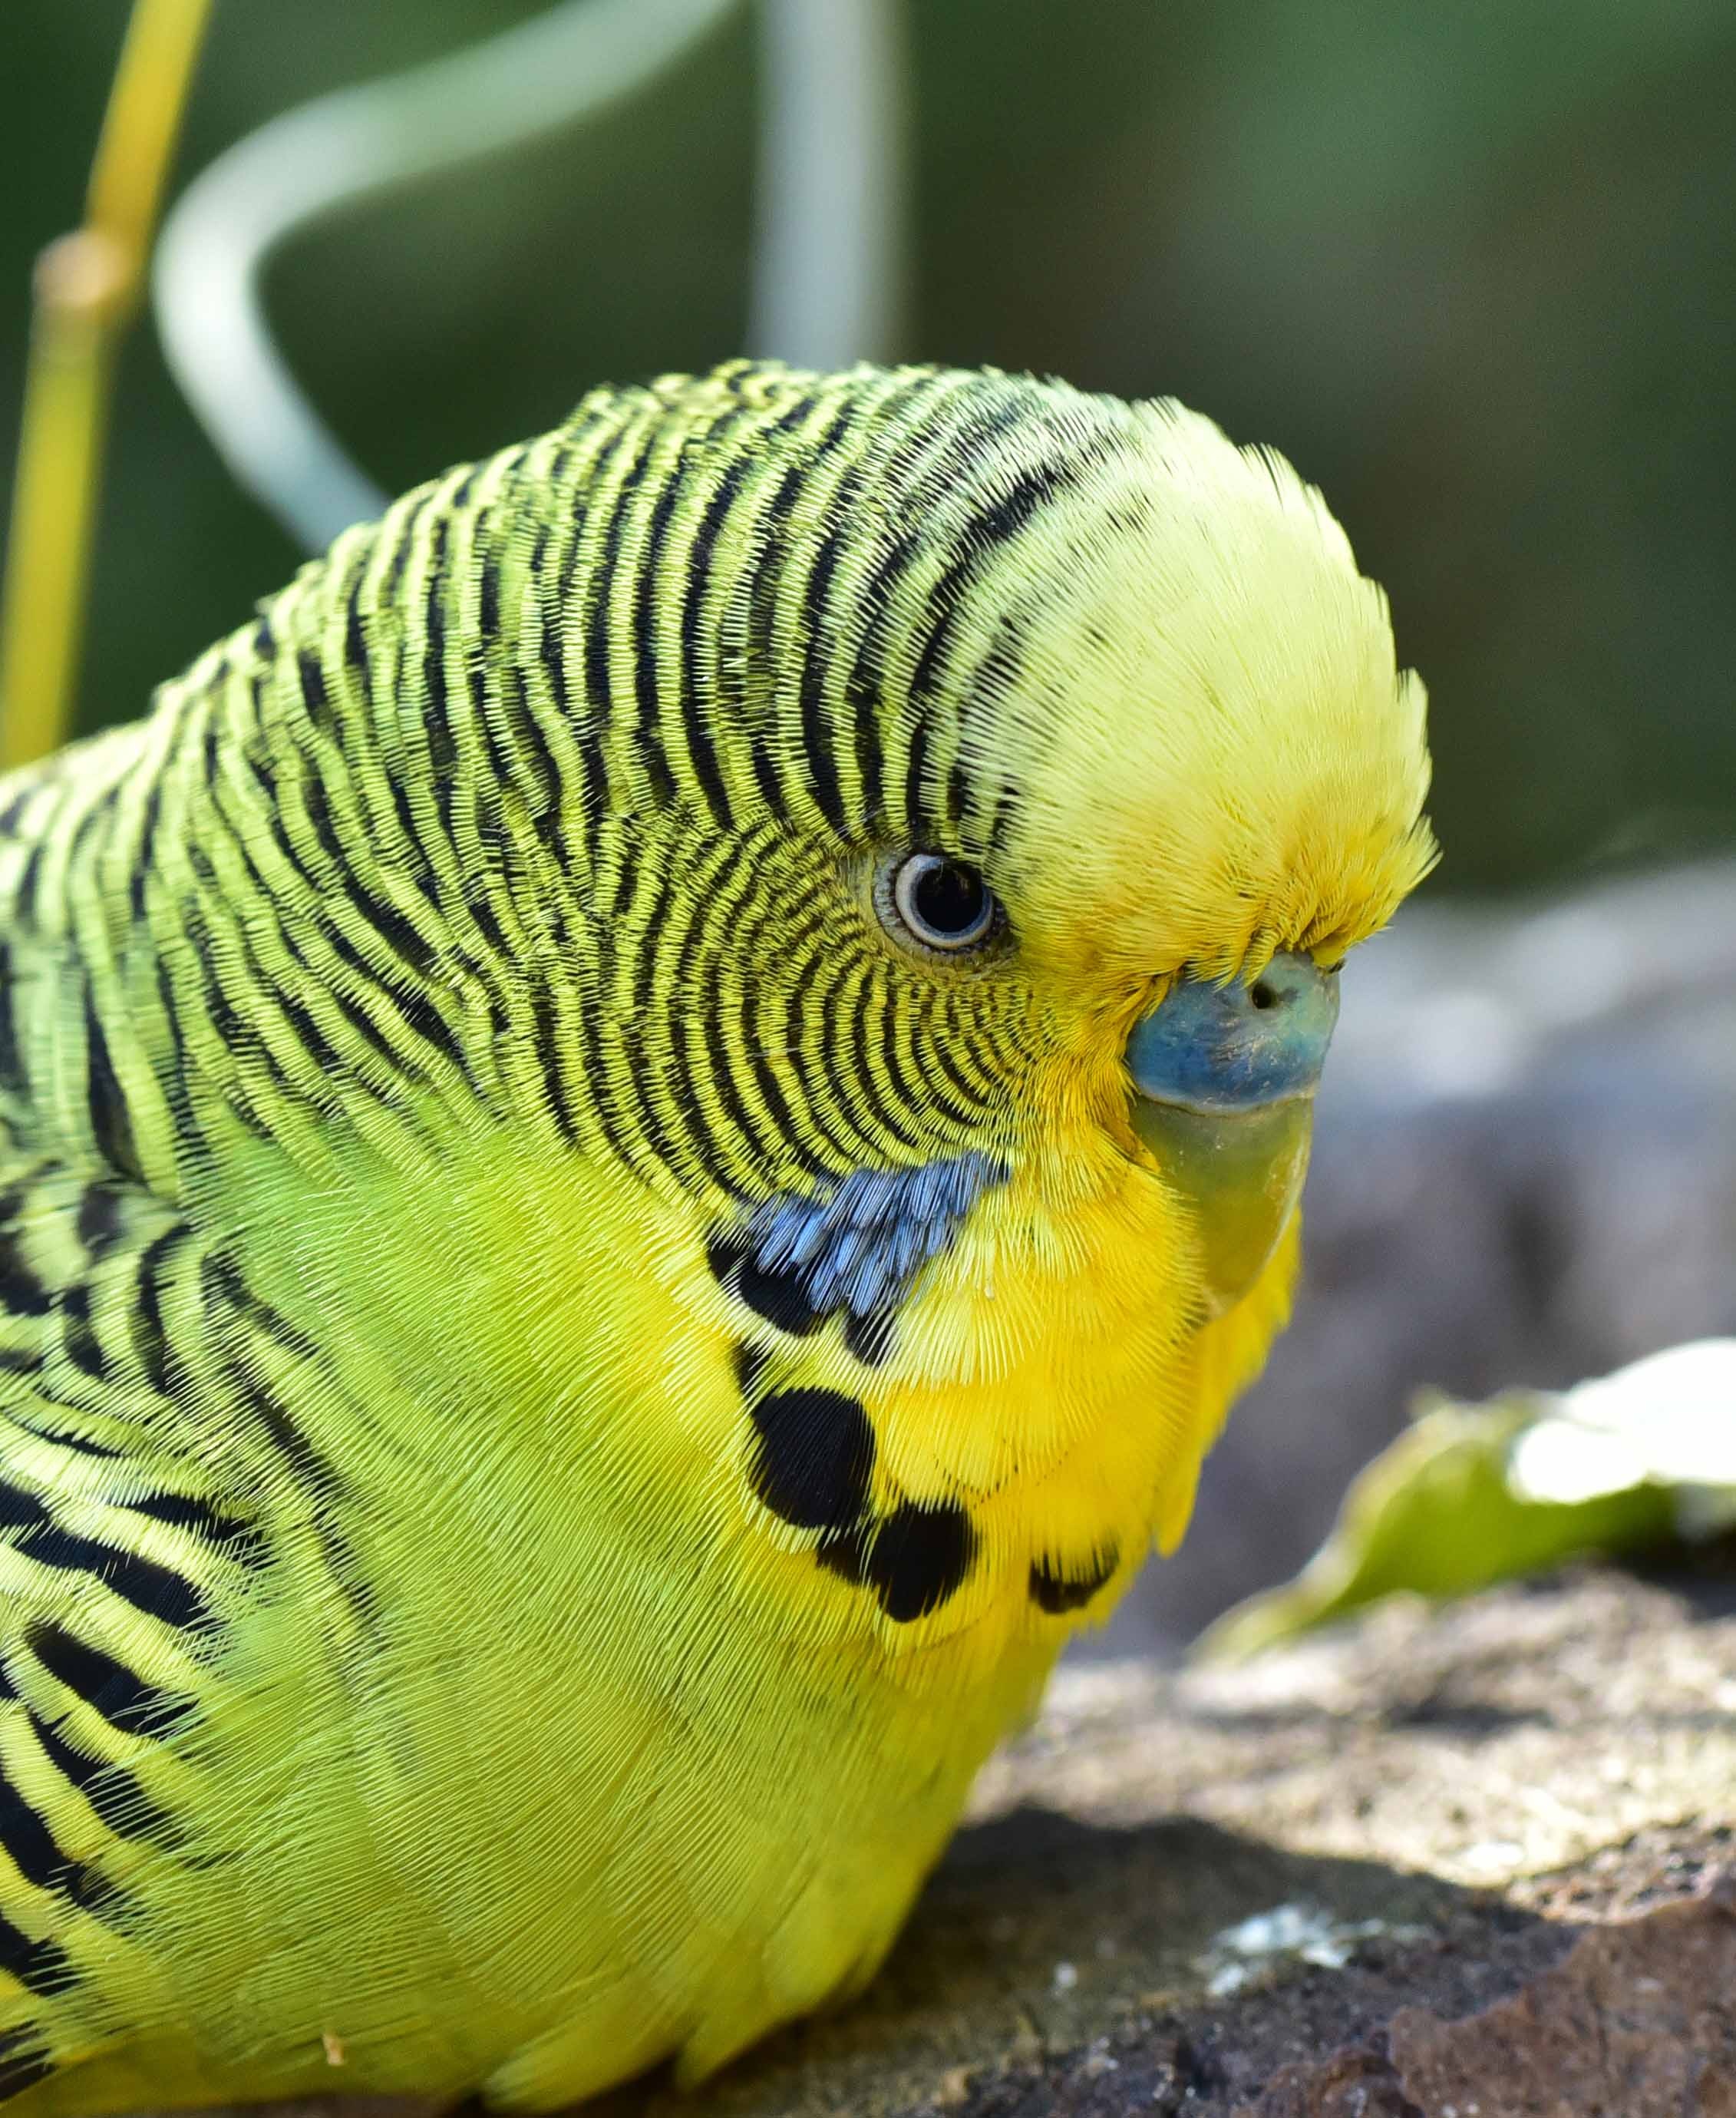
bird, wildlife, food, green, beak, yellow, close, feather, fauna, plumage, lorikeet, macaw, sit, pets, vertebrate, parrot, parakeet, animal world, budgie, parakeets, common pet parakeet